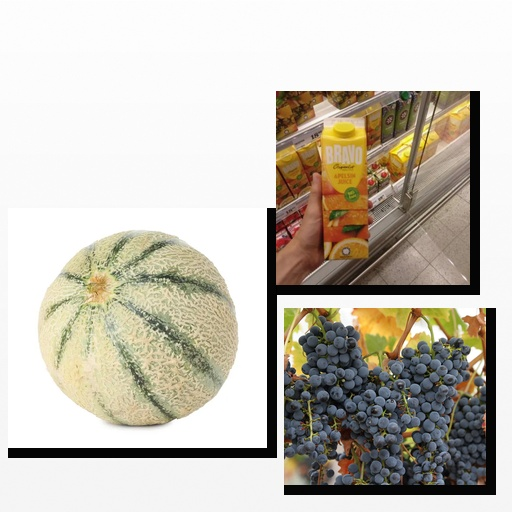
Food items: grapes, cantaloupe, orange_juice